Anchuca

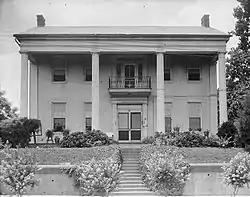
HABS photo taken in 1936.

Anchuca, also known as the Victor Wilson House, is a historic Greek Revival house located in Vicksburg, Mississippi, United States. The name is purported to mean "happy home" in the Choctaw language.